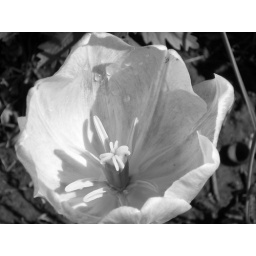
Tulip in black and white